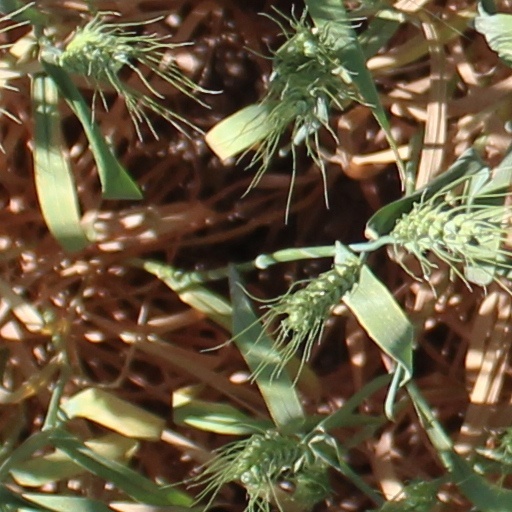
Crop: wheat